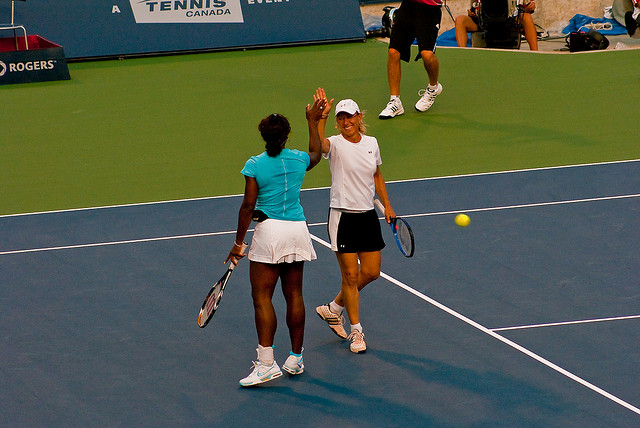
hai nữ vận động viên tennis đang đập tay với nhau ở trên sân